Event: Nepal Earthquake
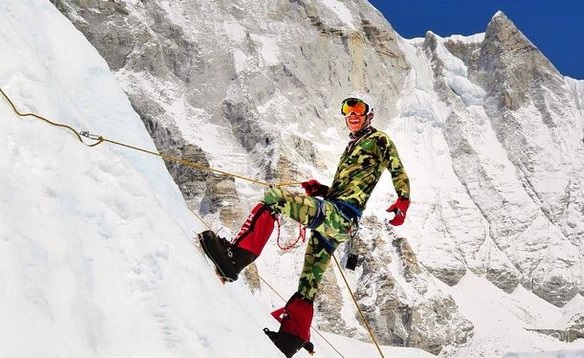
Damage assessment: no_damage